Raul Talmar

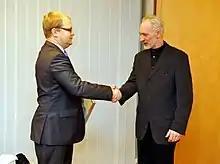
Urmas Paet and Raul Talmar (on the right) in 2012

He graduated from the 22nd High School in Tallinn in 1977 and Tallinn State Conservatory.